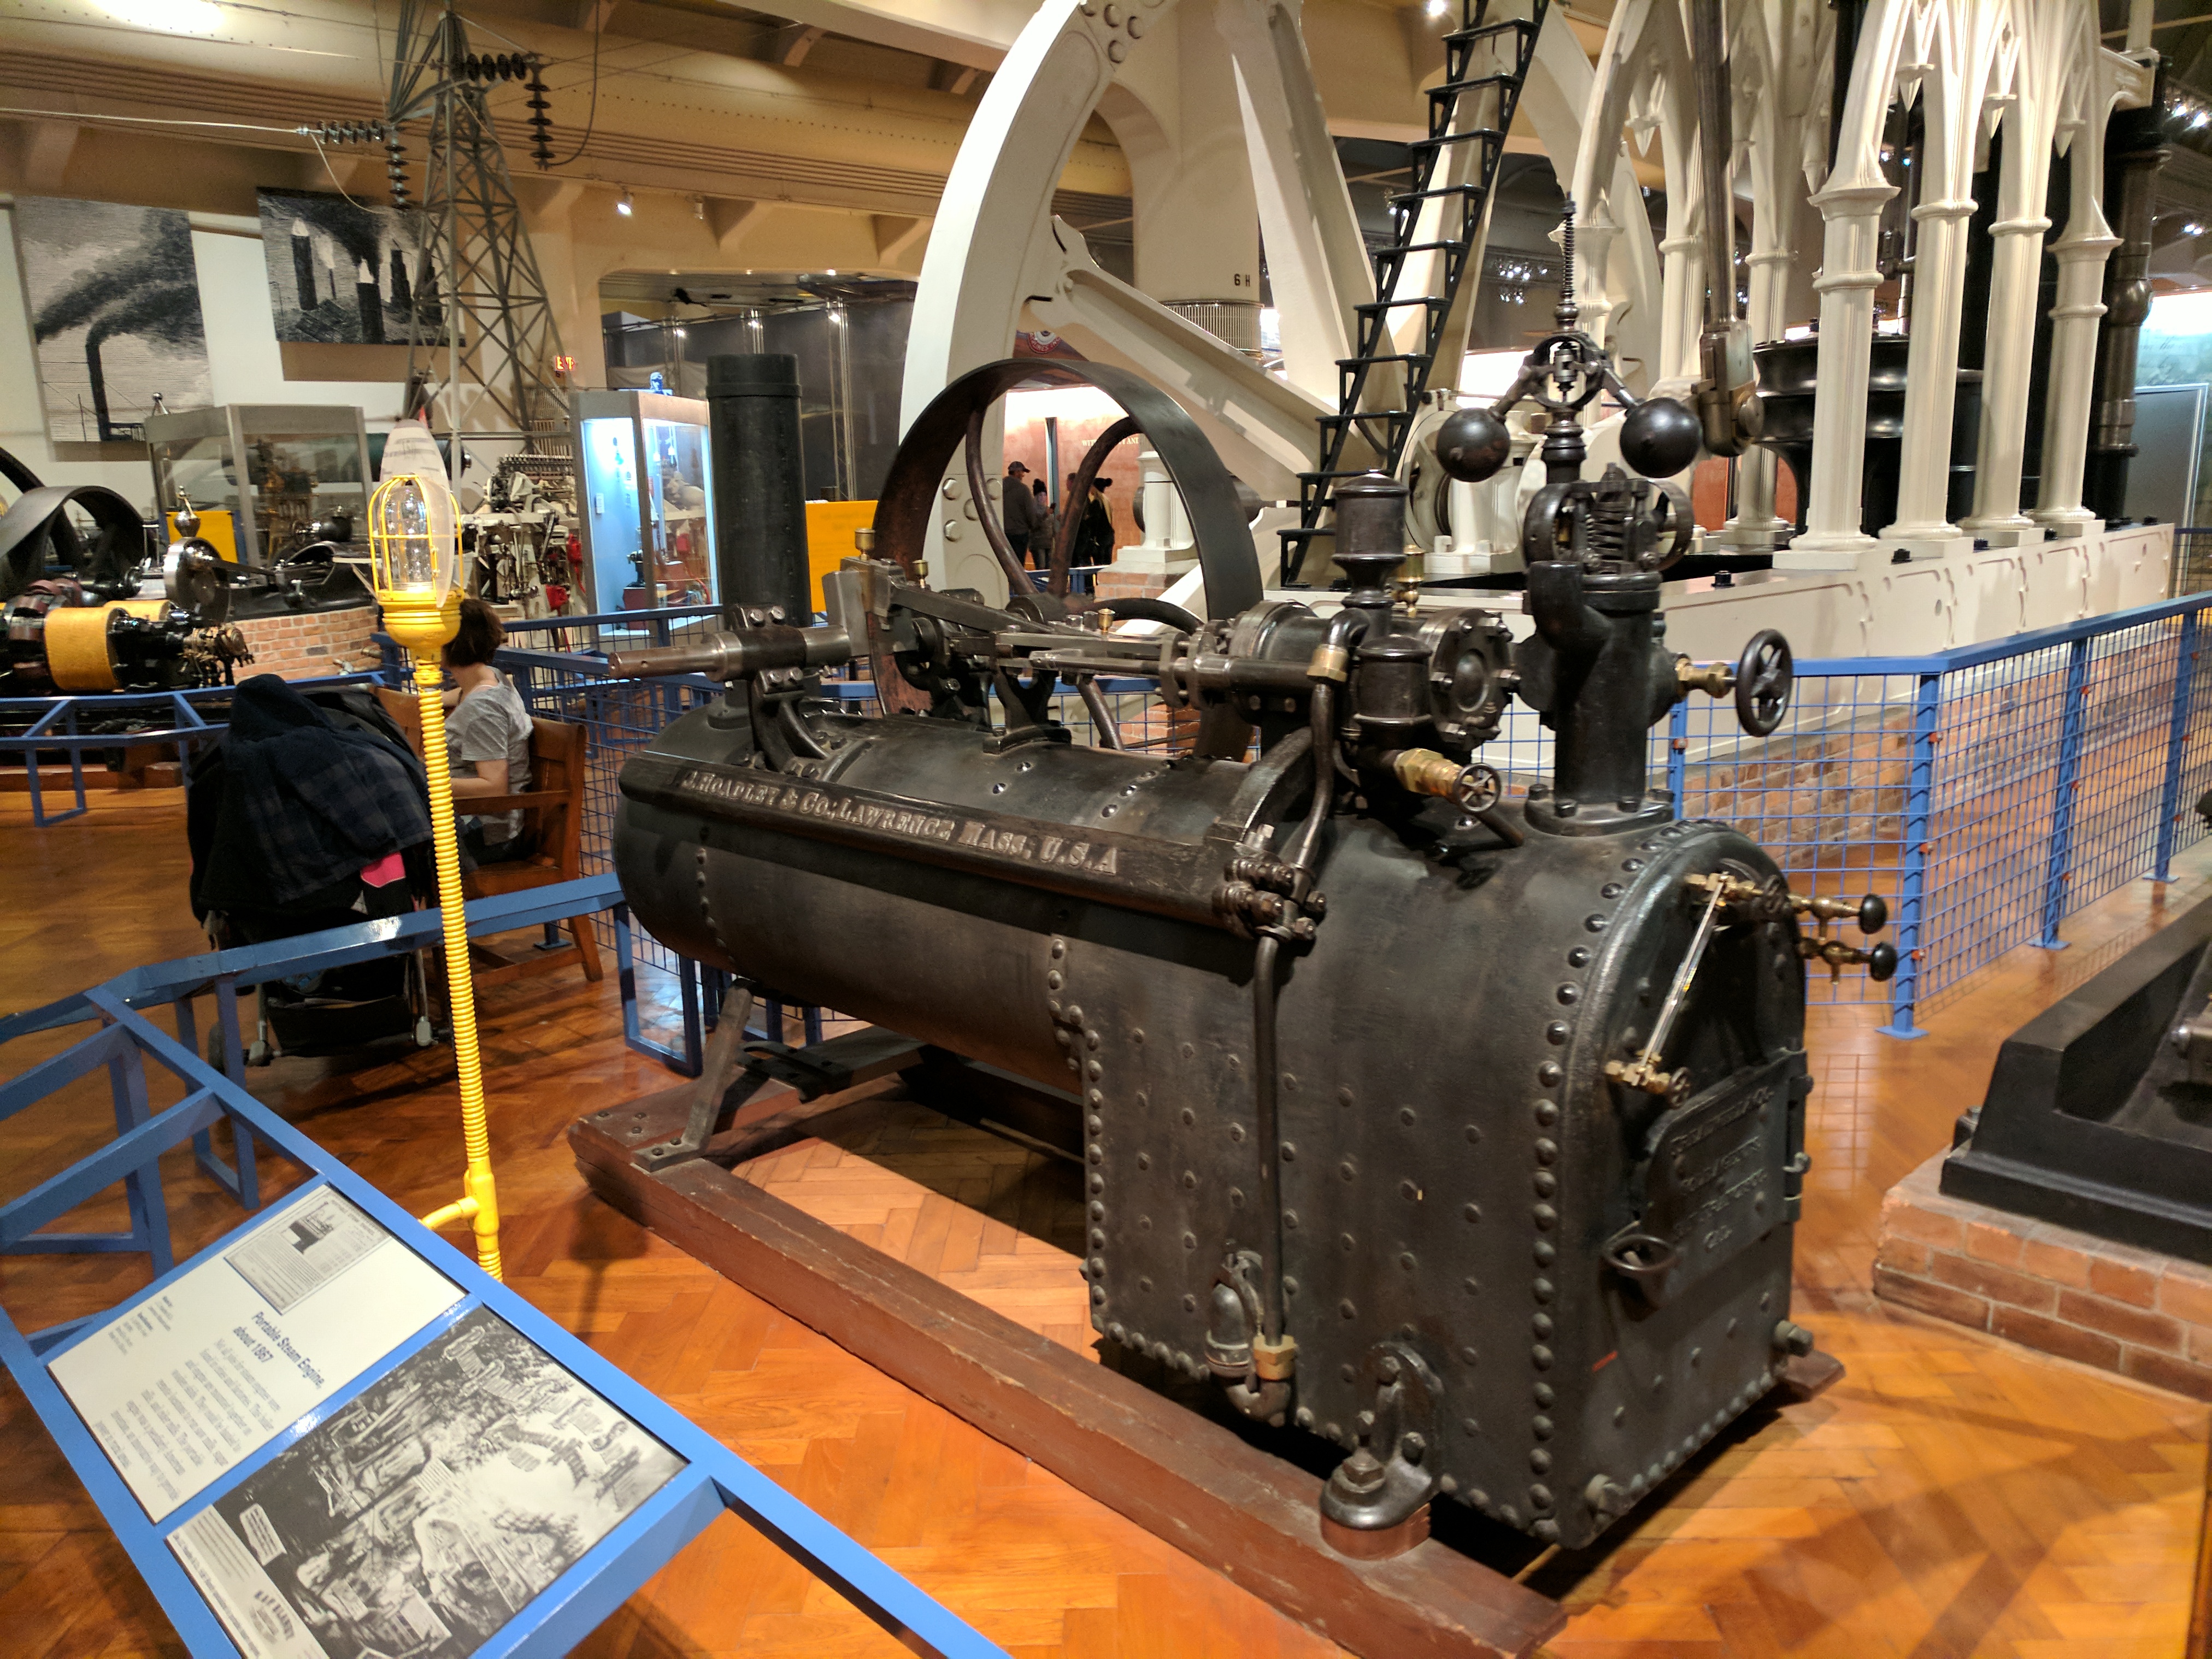
ford, museum, car, cars, auto, automobile, automobiles, machine, machines, truck, trucks, tractor, tractors, plane, planes, train, trains, toolroom, maritime museum, machine tool, factory